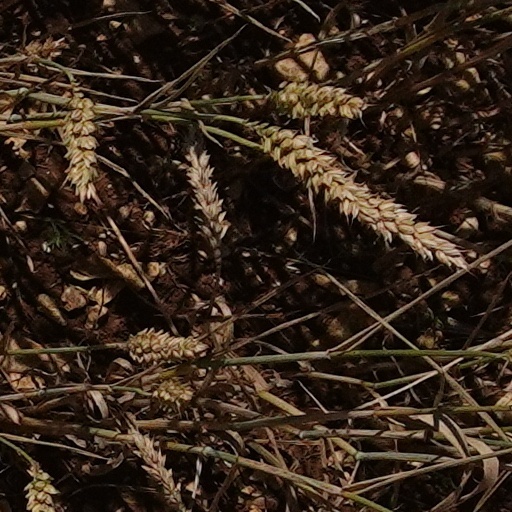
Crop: wheat